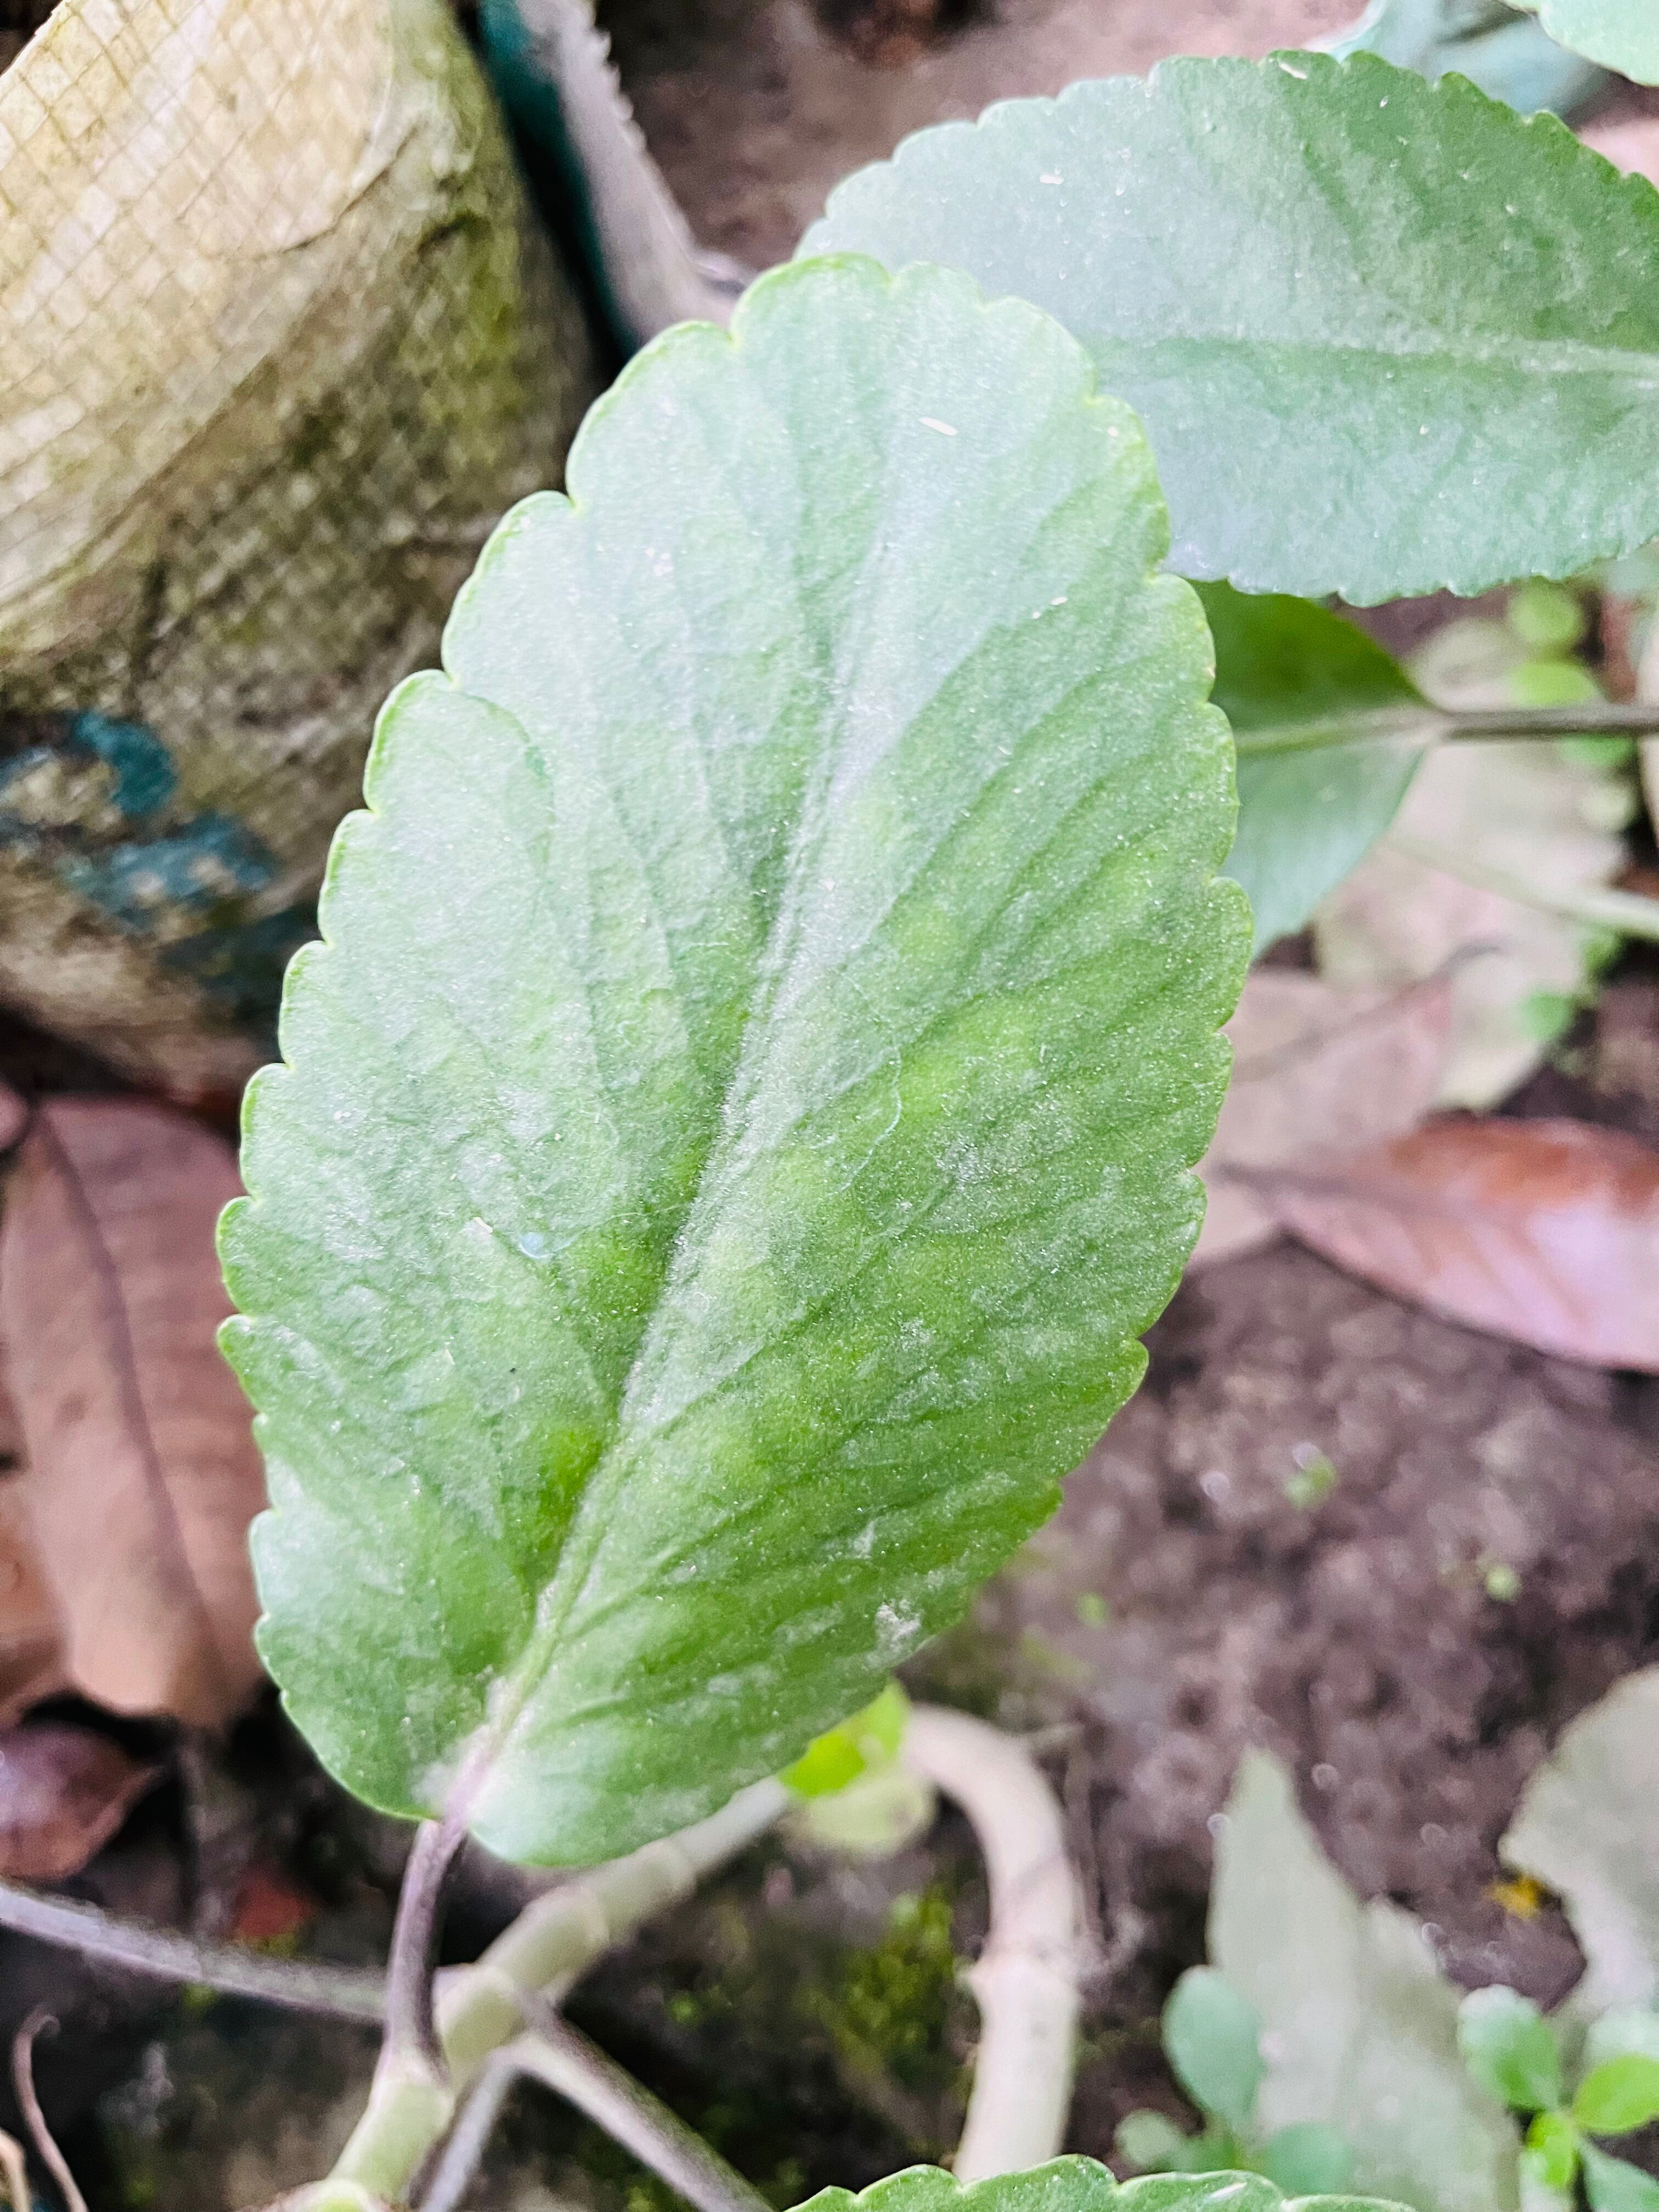
Plant species: kalanchoe-pinnata